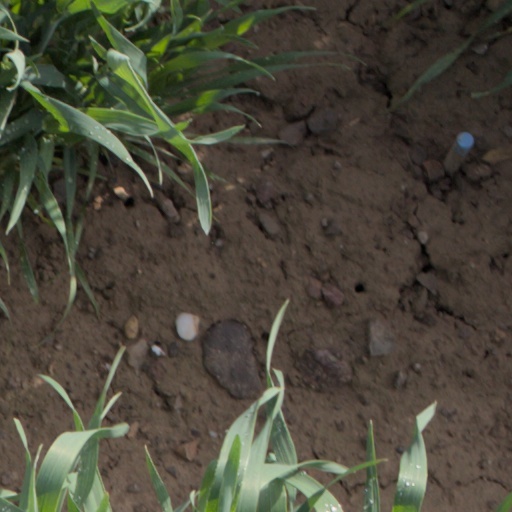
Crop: wheat